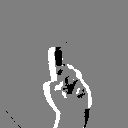
ASL letter: d